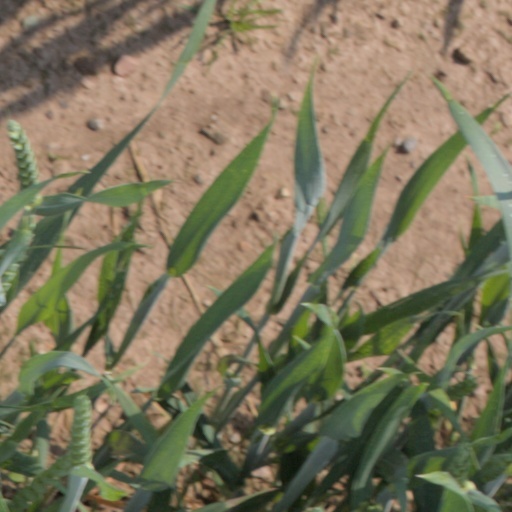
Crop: wheat